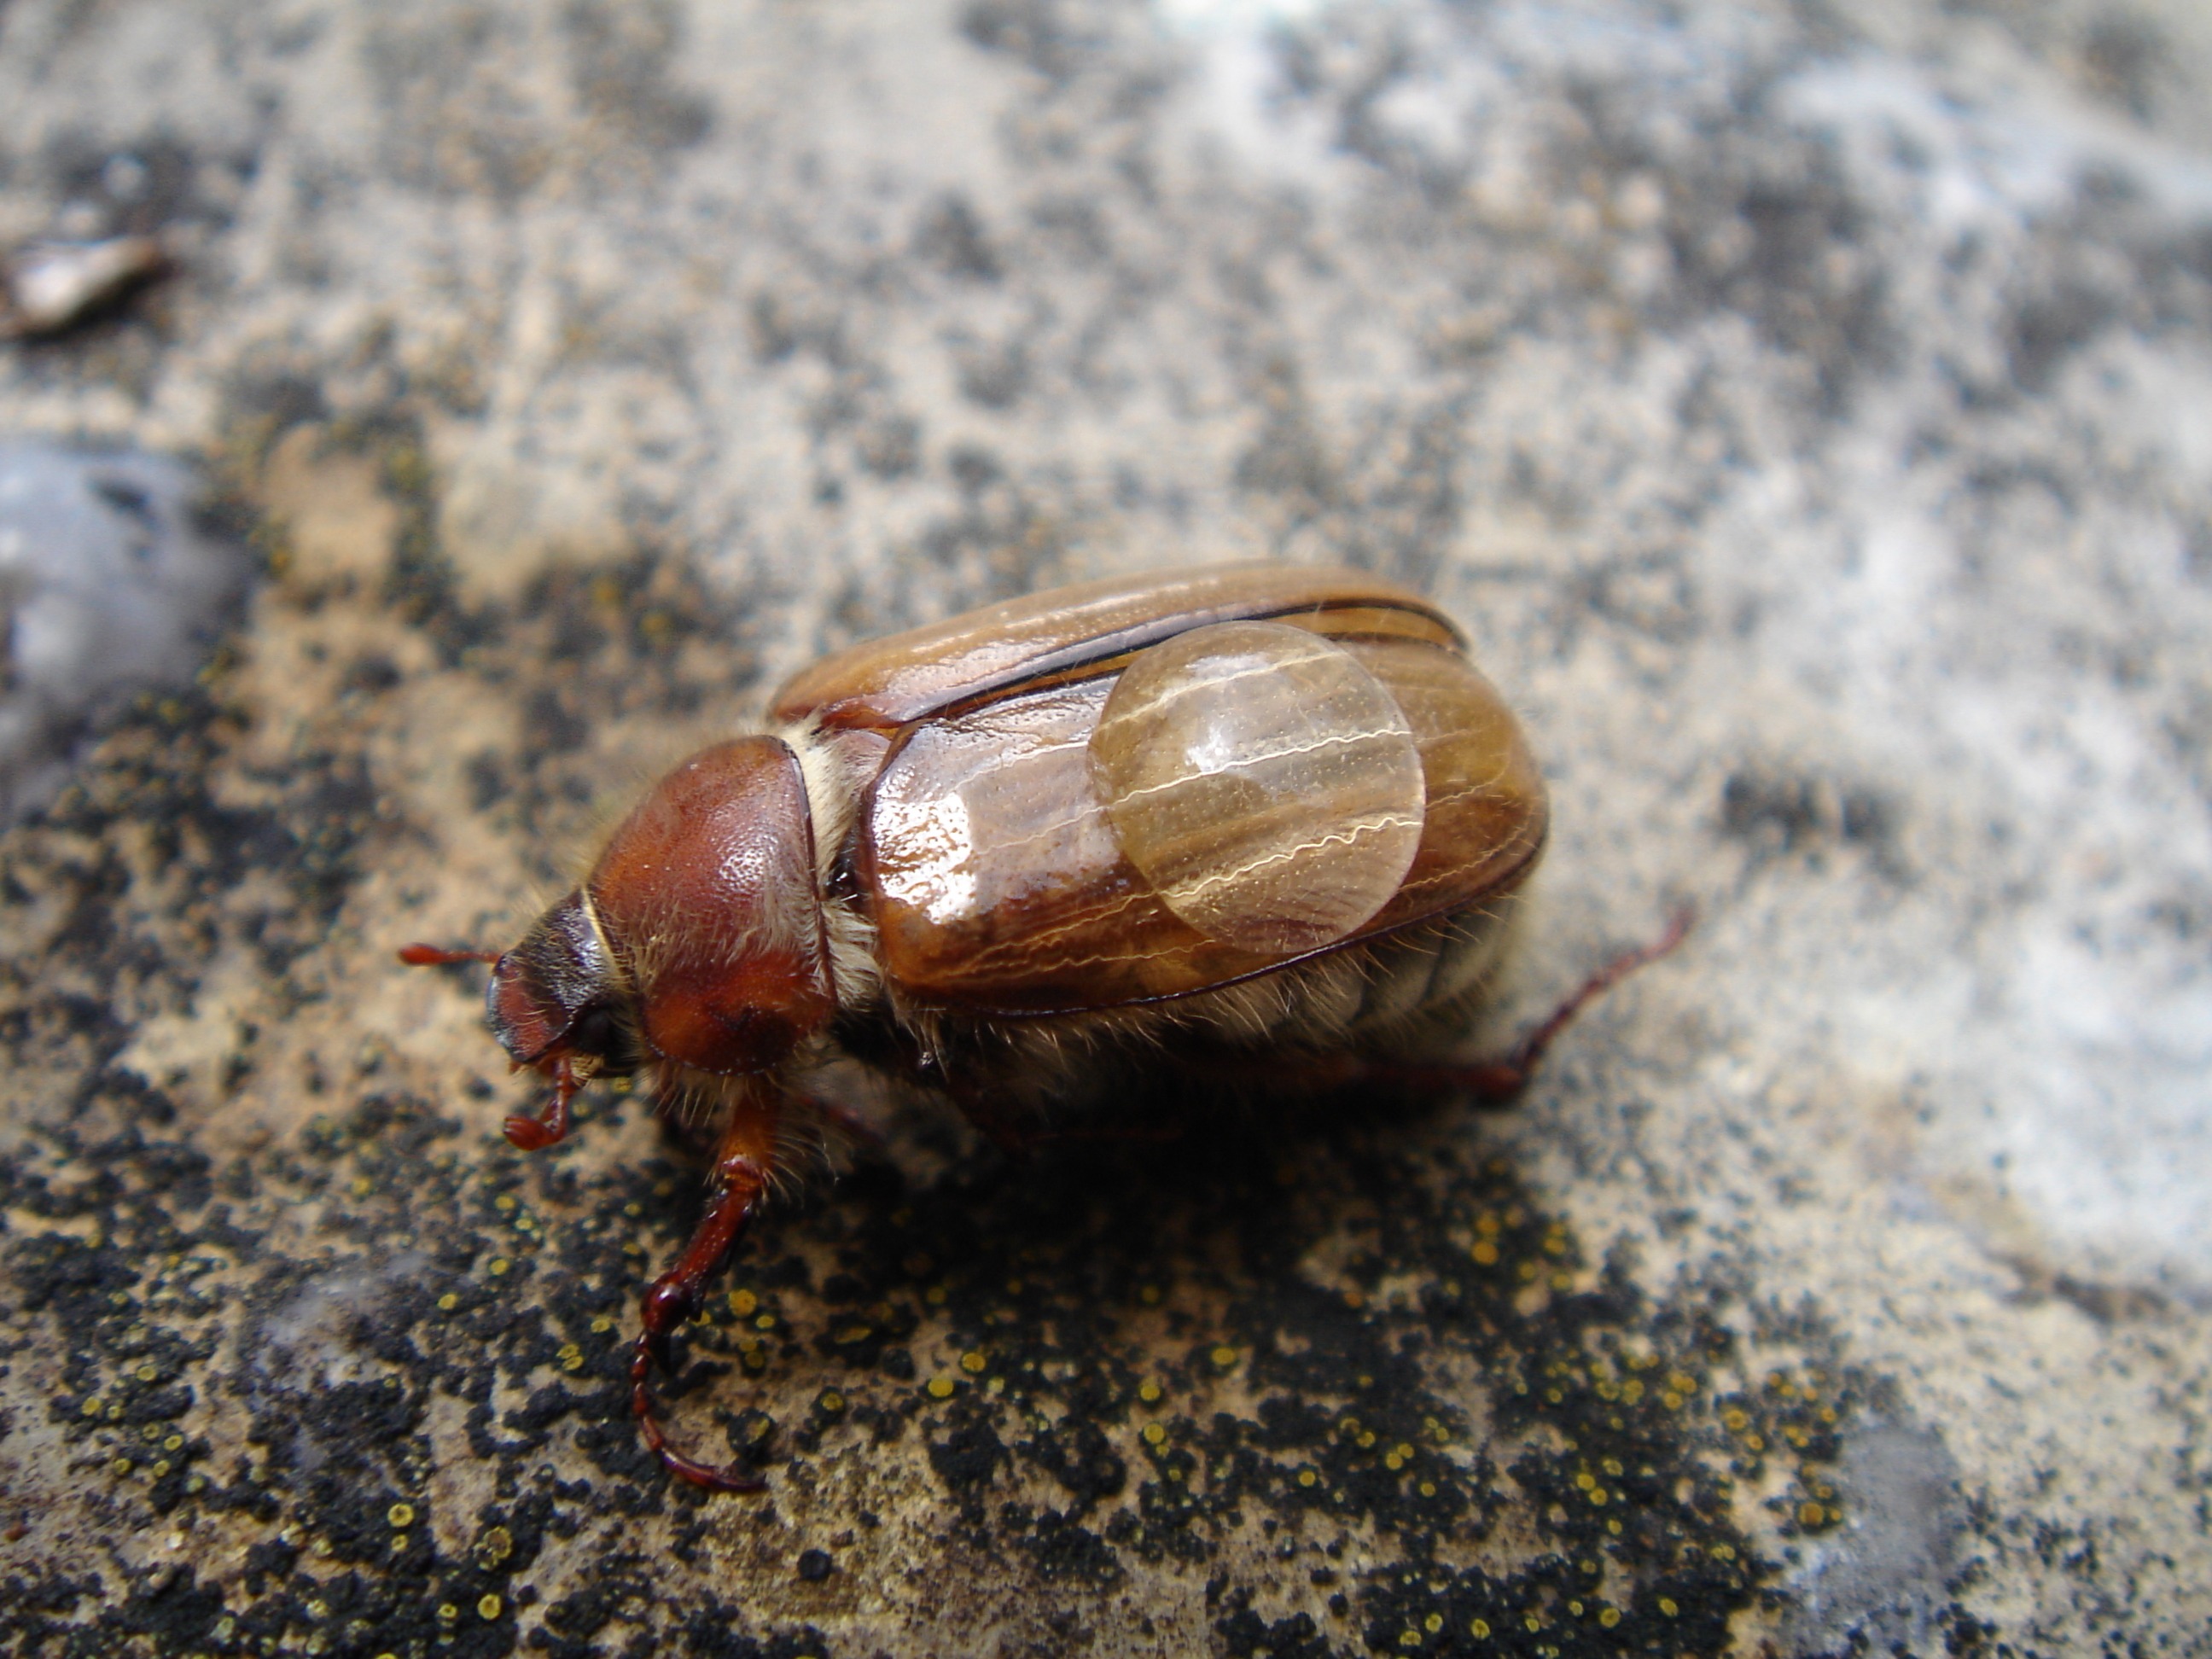
nature, photography, wildlife, insect, fauna, drip, invertebrate, close up, dewdrop, animals, beetle, chafer, macro photography, krabbeltier, dung beetle, maik fer, scarabs